Engine House No. 8 (Columbus, Ohio)

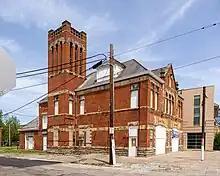
Engine House No. 6

The Engine House No. 8 building is today a portion of the larger East Opportunity Center. The office, at Mount Vernon Avenue and 20th street, is at the busiest intersection of the Mount Vernon neighborhood, once a bustling and thriving area in the community. The office has approximately 60 social workers managing caseloads for 15,000 people.